Lucha Reyes (Mexican singer)

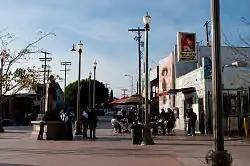
Mariachi Plaza in Boyle Heights, where the Mexican influence of East Los Angeles continues to predominate. The statue commemorates Lucha Reyes (1906–1944).

Reyes traveled to the United States to study voice, and in 1920 went on tour to several states, where she became an icon among the local Hispanics. She teamed up with Nancy Torres, and decided to stay in Los Angeles. It was during this tour that she met the journalist Gabriel Navarro, and they were married shortly after. Reyes suffered a miscarriage, lost the child, and they divorced. In 1924, she returned to Mexico.